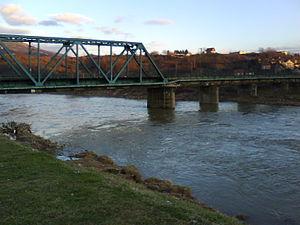
Zenica est une ville de Bosnie-Herzégovine située dans le canton de Zenica-Doboj et dans la Fédération de Bosnie-et-Herzégovine. Selon les premiers résultats du recensement bosnien de 2013, la ville intra muros compte 73 751 habitants et sa zone métropolitaine, appelée « Ville de Zenica », 115 134.